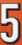
Number: 5